InterCity (New Zealand)

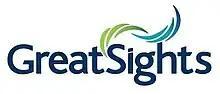
Older GreatSights New Zealand logo

GreatSights New Zealand is InterCity Group's daily sightseeing subsidiary operating day tours and sightseeing from Auckland, Rotorua, Christchurch and Queenstown to the Bay of Islands, the Waitomo Caves, Hobbiton, Rotorua, Aoraki, Te Anau and Milford Sound.